The Girl with the Dragon Tattoo (2011 film)

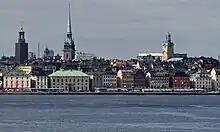
Stockholm, Sweden provided for much of the setting of "The Girl with the Dragon Tattoo".

Fincher and Zaillian's central objective was to maintain the novel's setting. To portray Larsson's vision of Sweden, and the interaction of light on its landscape, Fincher cooperated with an artistic team that included cinematographer Jeff Cronenweth and production designer Donald Graham Burt. The film was wholly shot using Red Digital Cinema Camera Company's RED MX digital camera, chosen to help evoke Larsson's tone. The idea, according to Cronenweth, was to employ unorthodox light sources and maintain a realistic perspective. "So there may be shadows, there may be flaws, but its reality. You allow silhouettes and darkness, but at the same time we also wanted shots to counter that, so it would not all be one continuous dramatic image." Sweden's climate was a crucial element in enhancing the mood. Cronenweth commented, "It's always an element in the background and it was very important that you feel it as an audience member. The winter becomes like a silent character in the film giving everything a low, cool-colored light that is super soft and non-direct." To get acquainted with Swedish culture, Burt set out on a month-long expedition across the country. He said of the process, "It takes time to start really taking in the nuances of a culture, to start seeing the themes that recur in the architecture, the landscape, the layouts of the cities and the habits of the people. I felt I had to really integrate myself into this world to develop a true sense of place for the film. It was not just about understanding the physicality of the locations, but the metaphysics of them, and how the way people live comes out through design."